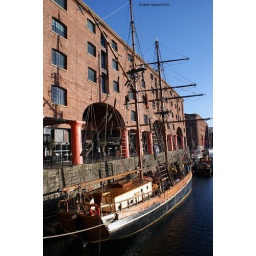
The tall ship &amp;quot;Zebu&amp;quot; berthed in the Albert Dock at her home port Liverpool.